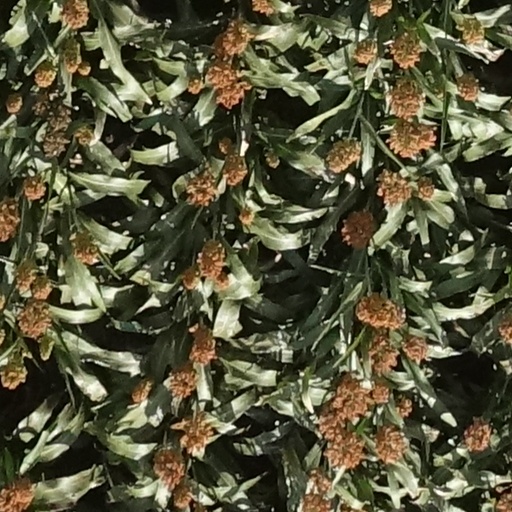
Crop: sorghum